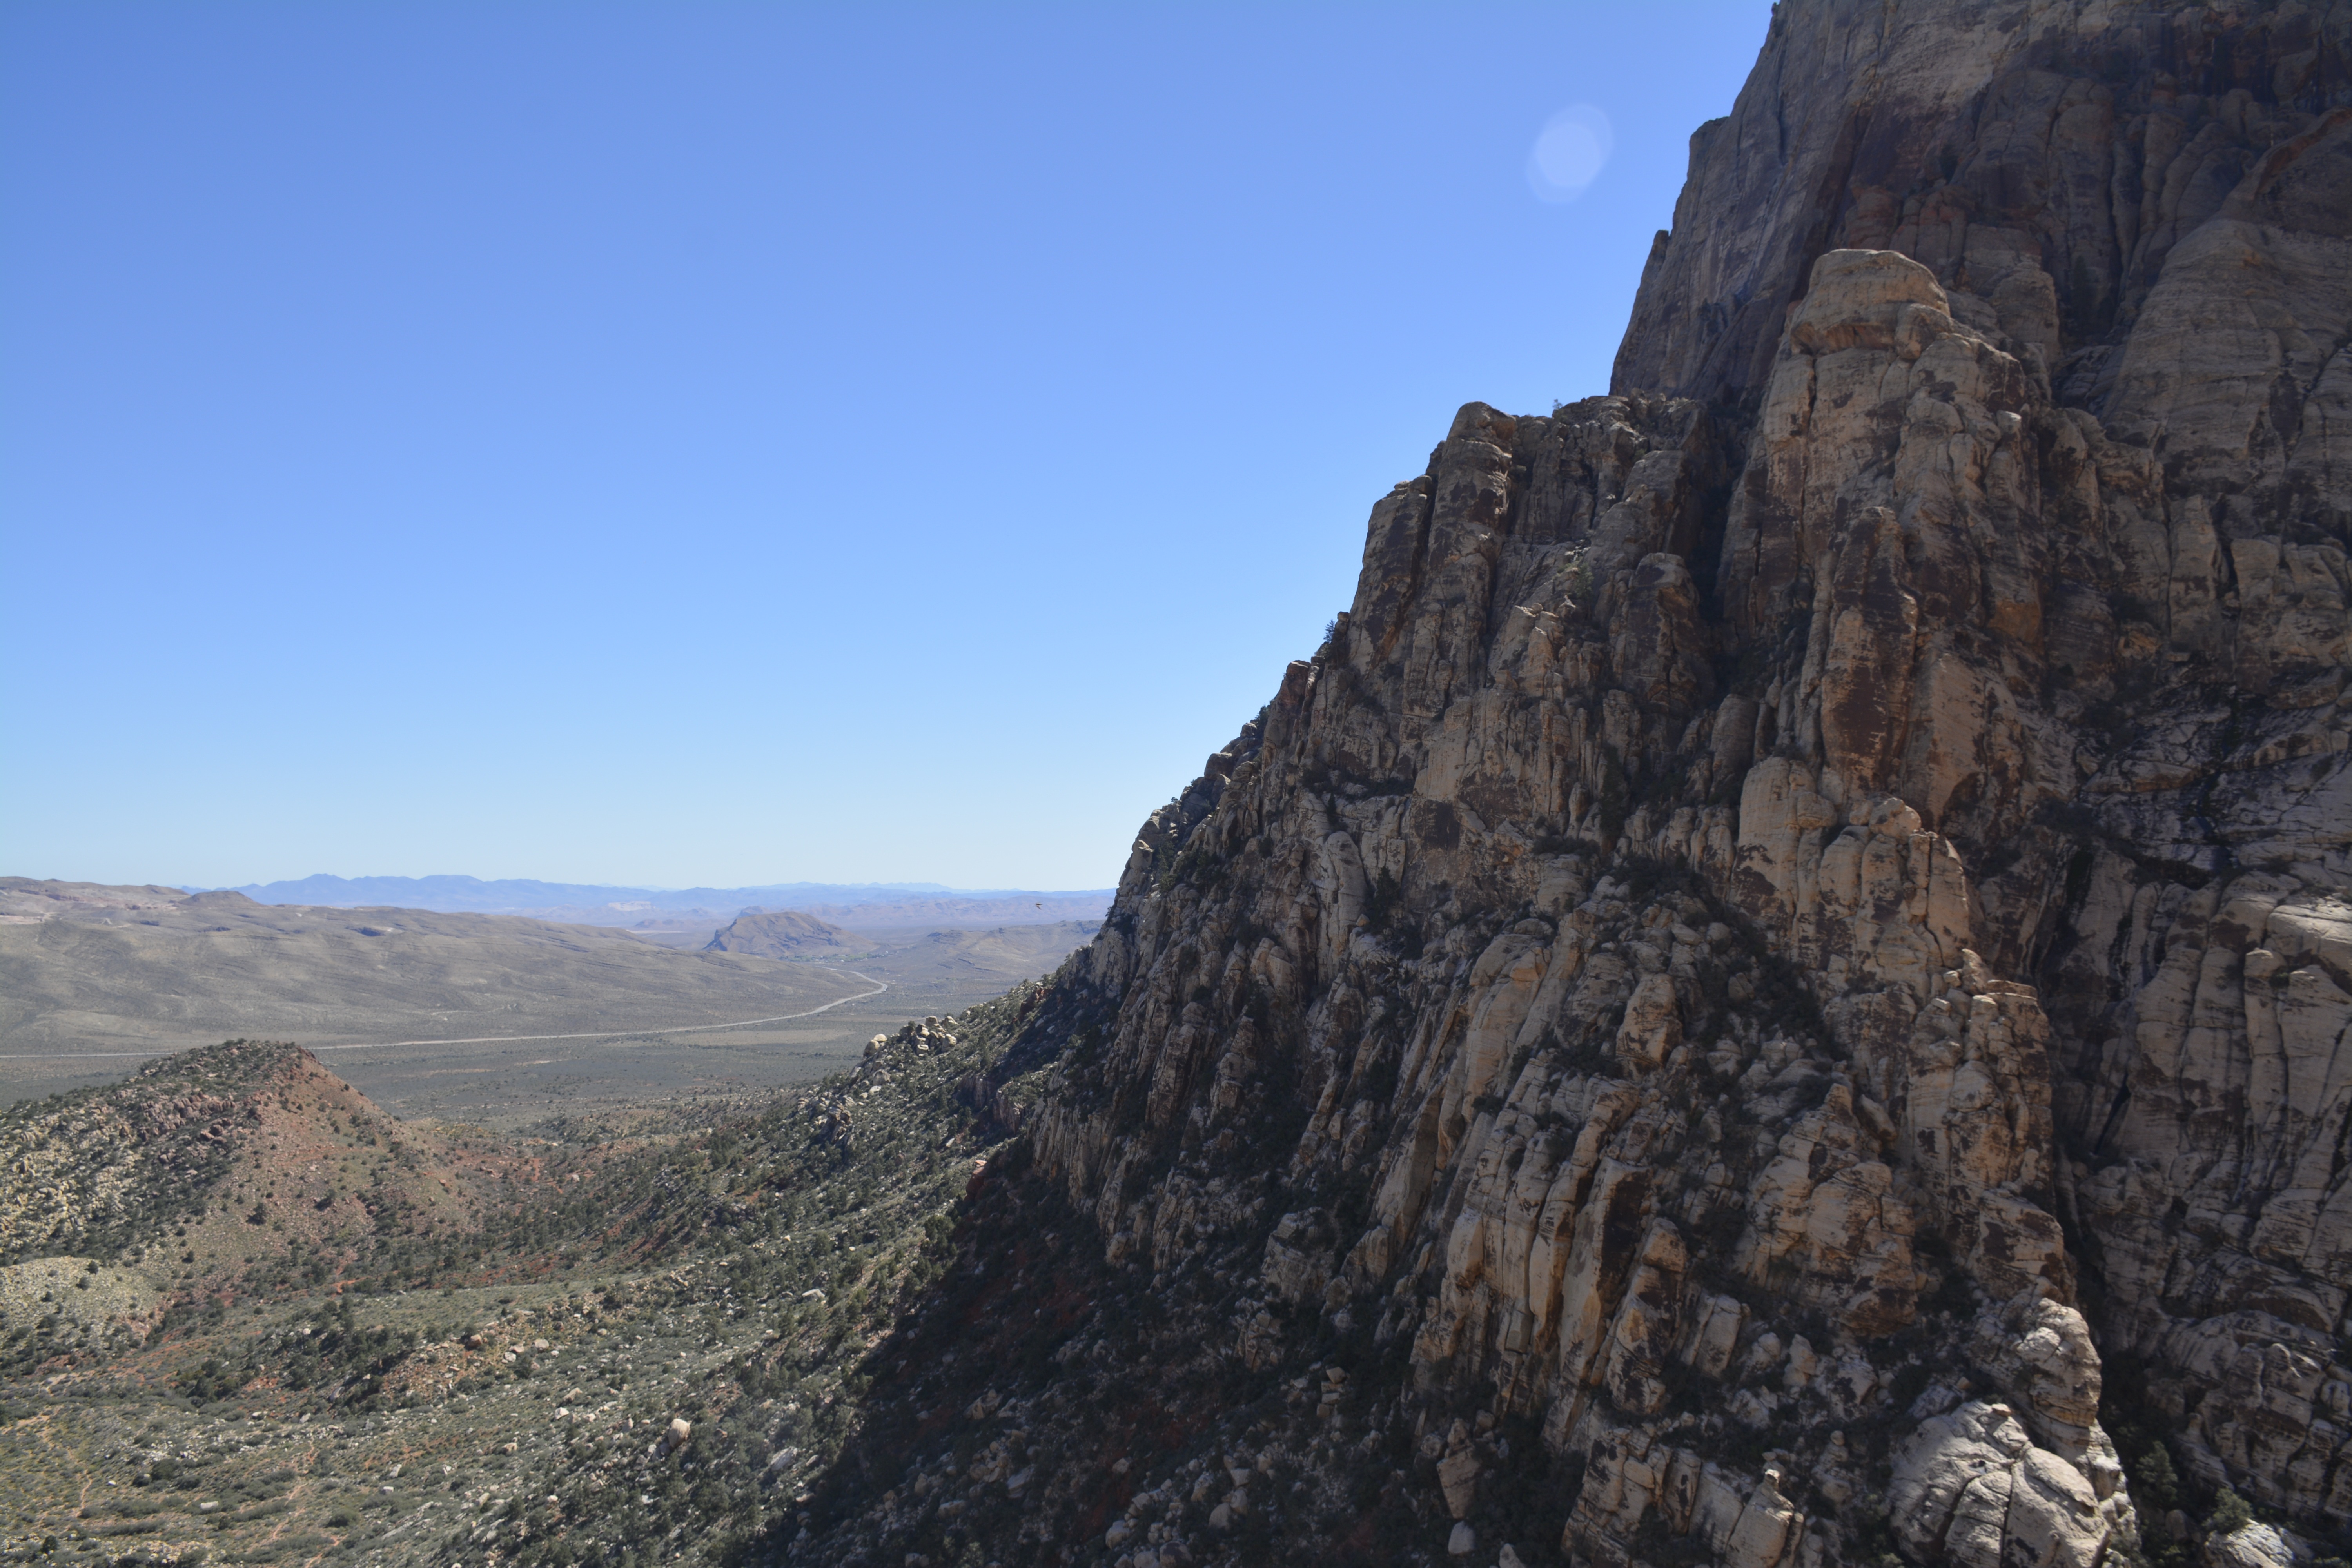
landscape, rock, wilderness, walking, mountain, trail, adventure, mountain range, formation, cliff, climbing, terrain, ridge, summit, geology, plateau, fell, roche, wadi, landform, mountain pass, geographical feature, mountainous landforms